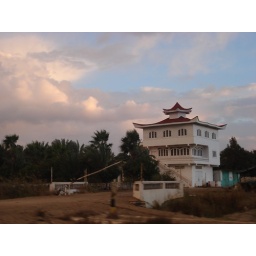
on the international coast road in Egypt